Frank L. Gailer Jr.

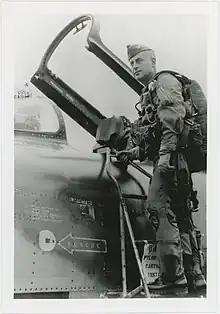
Gailer as commanding officer of 35th TFW, during Vietnam War

Gailer returned to the United States in 1945 and until June 1946, he served as base flight operations officer at Selfridge Field in Michigan. He went to the Panama Canal Zone as a squadron commander in the 6th Fighter Wing. From February 1949 until June 1954, he served as group operations officer and then deputy commander of the 6570th Chemical and Ordnance Test Group at Aberdeen Proving Ground in Maryland. He graduated with a Bachelor of Science in 1953 and a Master of Arts in international affairs in 1960, from the University of Maryland.